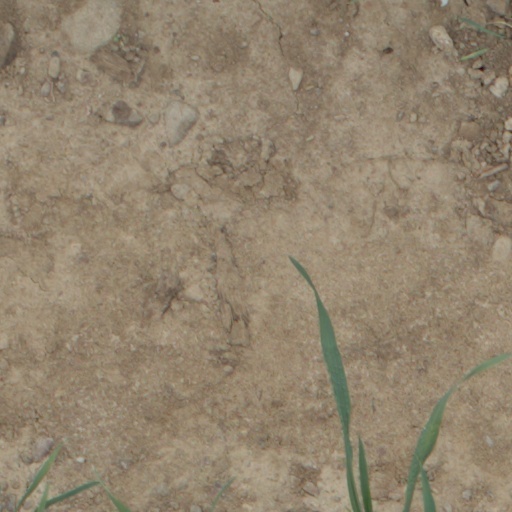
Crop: wheat